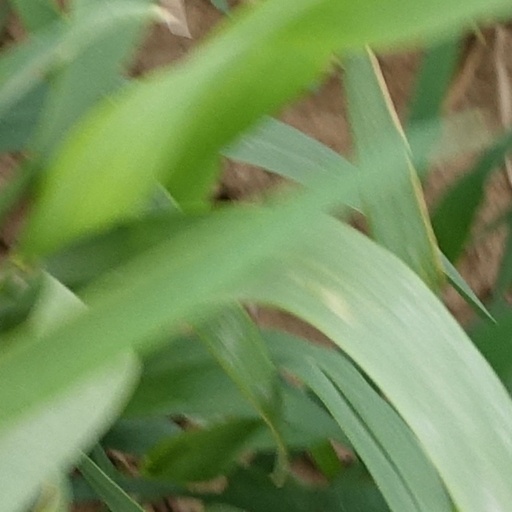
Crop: wheat